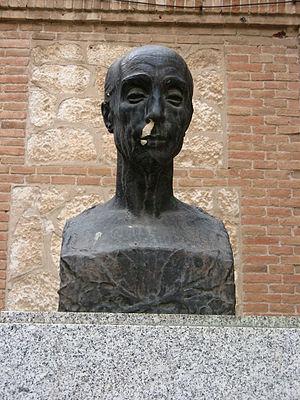
Buste de José Antonio Ochaíta à Guadalajara (Espagne). Italiano: Scultura di José Antonio Ochaíta en Guadalajara (Spagna).